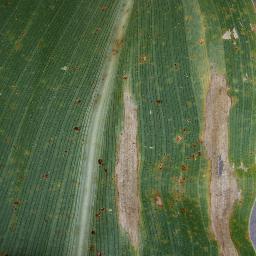
Label: Corn_(Maize)___Northern_Leaf_Blight